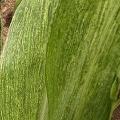
Crop: Maize
Condition: stripe-d